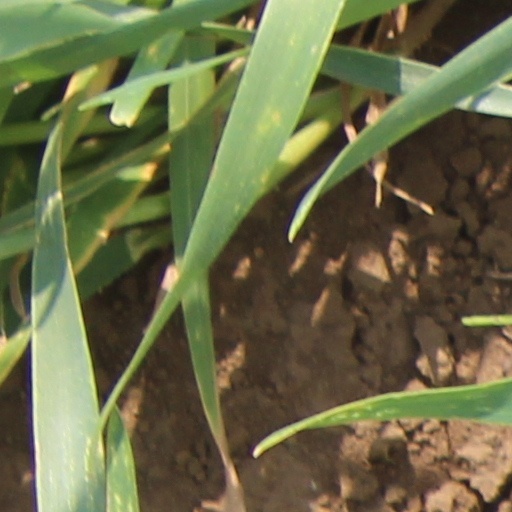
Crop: wheat